Vox Sola

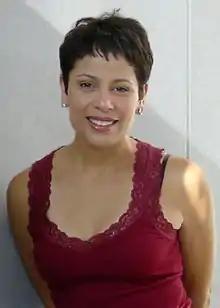
This episode was directed by Roxann Dawson, who had also starred on the main cast of "Star Trek: Voyager"

The episode title "Vox Sola" comes from Latin and literally means "lone voice". The script was originally titled "The Needs of the One". The episode was directed by Roxann Dawson, she previously directed "The Andorian Incident". The episode was written by "Enterprise" creators Rick Berman and Brannon Braga, and also Fred Dekker. Dekker had thought "Enterprise" would and should be different, "I thought that we could create alien life-forms that were almost unimaginable" but felt that the series quickly fell back on "all the familiar tropes and aliens that the Star Trek franchise had already traded in for decades." He complained that his scripts were "meddled with" and "heavily rewritten". Dekker praised the cast, and said his favorite character was Hoshi because he felt she was the most human and relatable, so he tried to write for her as much as possible.